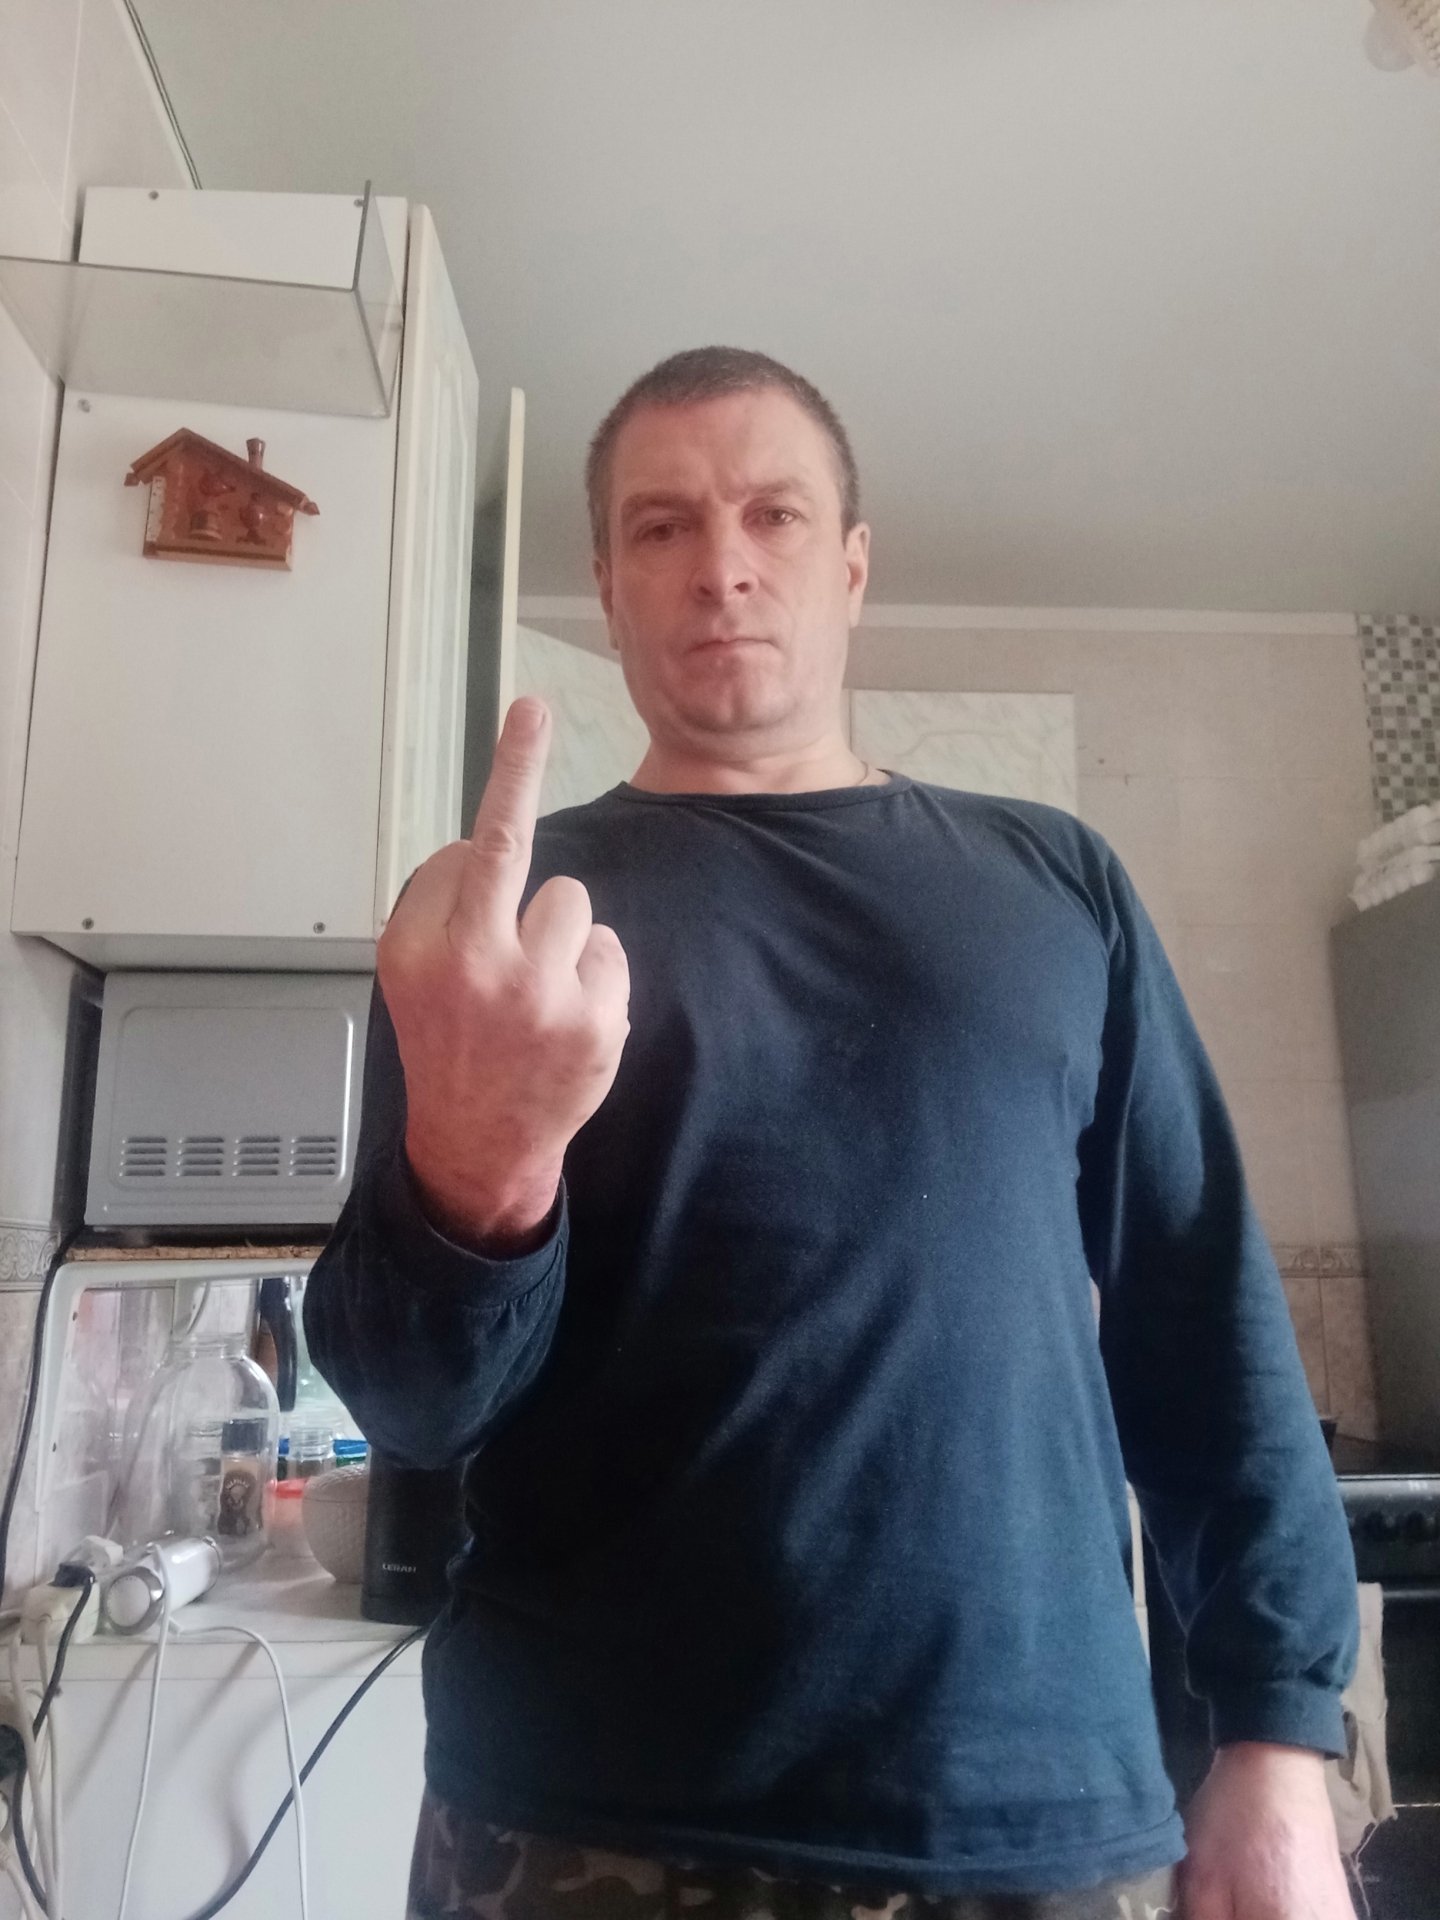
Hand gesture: middle_finger